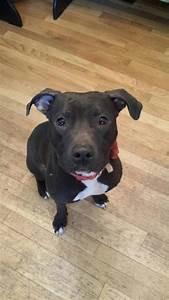
dog